Parisian Love

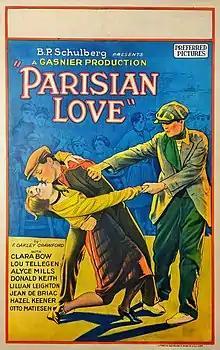

Parisian Love is a black and white 1925 American silent romantic crime drama film directed by Louis J. Gasnier and starring Clara Bow. The film was produced by B.P. Schulberg Productions. A copy of this film still survives.